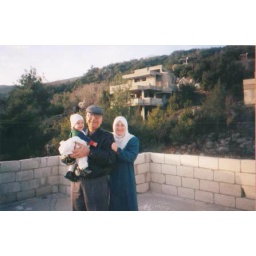
Huda with her father and Bayan on the roof of their house in Kasab